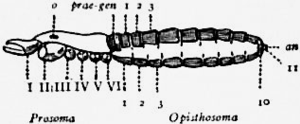
Les gènes Hox sont parmi les gènes les plus longuement étudiés de la biologie évolutive. Les gènes Hox sont une catégorie particulière de gènes homéotiques. Les gènes homéotiques possèdent une séquence ADN qualifiée de boîte homéotique ou homéoboîte. D’ailleurs leur nom, « Hox », provient de la contraction de l’anglais « homeobox » signifiant homéoboîte. L’homéoboîte va coder un homéodomaine dans les protéines traduites. Ces protéines sont des facteurs de transcriptions qui, grâce à leur homéodomaine possédant une conformation particulière, leur permet de se lier fortement à l’ADN et permet d’activer en cascade d'autres gènes.
Garypus beauvoisii est une espèce de pseudoscorpions de la famille des Garypidae.